History of Barcelona

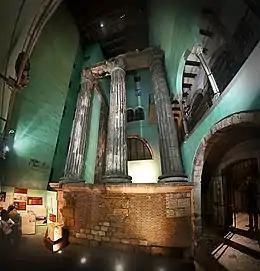
Three surviving columns of the southeast corner of Temple of Augustus in their original location, now within an 18th-century building

By the 2nd century, the city had the form of an "oppidum" and a population of 3500–5000. The main economic activity was cultivation of the surrounding land, and its wine was exported widely. The archeological remains from the period (sculptures, mosaics, and "amphorae") indicate a relatively prosperous population, although the city lacked the major public buildings (theatre, amphitheatre, circus) found in more important Roman centres such as "Tarraco". The forum's most impressive building was the temple dedicated to Caesar Augustus, probably constructed at the start of the 1st century. It was quite large for a city the size of "Barcino", measuring 35 m by 17.5 m, and built on a "podium" surrounded by Corinthian columns.